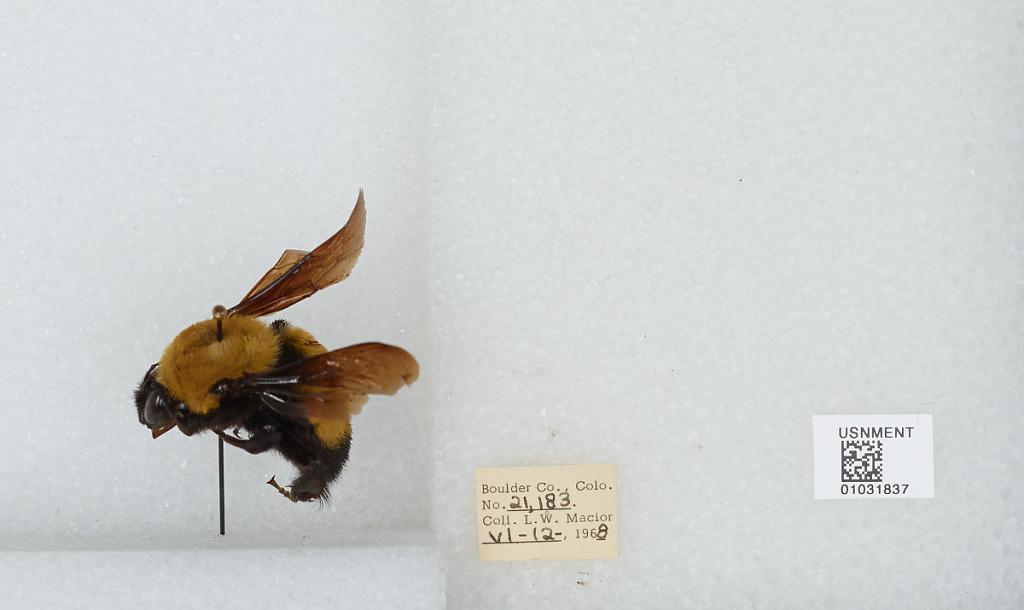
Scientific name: Bombus (Separatobombus) morrisoni Cresson
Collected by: L. Macior
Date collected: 1968-6-12
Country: United States
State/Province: Colorado
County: Boulder
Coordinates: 39.9672, -105.259